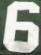
Number: 6